Israeli naval campaign in Operation Yoav

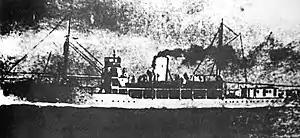
"Emir Farouk"

In March 1948, David Ben-Gurion ordered Ze'ev HaYam (literally, Sea Wolf), one of the main figures in Israel's early navy and merchant marine, to go to Italy to find ships that could be procured for the naval service. While Ze'ev HaYam procured two large motor boats and two landing craft, he wanted to acquire the Decima Flottiglia MAS's MT explosive motorboats that had been used in the Raid on Souda Bay to ram into and destroy larger ships. Ze'ev HaYam believed that these boats could turn the tide of the war. With the help of a relative and Ben-Gurion's consent, he bought six refurbished boats for $3,000 each from an ailing factory, and while the factory owners were told what the boats were for, to the outside they were disguised as racing boats.